Saparmurat Niyazov

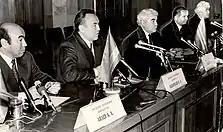
Askar Akayev, Nursultan Nazarbayev, Niyazov, Islam Karimov, Rahmon Nabiyev during the CIS meeting

Niyazov became president at the transition of Turkmenistan from a Soviet republic to an independent state. His presidency was characterised by an initial crumbling of the centralised Soviet model that in many respects was unsuited for a transition to smaller, separate states. There was outside concern about press freedom and to a lesser extent religious rights of minority religious groups. Niyazov made a personal attempt to create a cultural background for the new state of Turkmenistan by writing and promoting the Ruhnama, an autobiography meant to guide the people of Turkmenistan with his ideas and promote native culture (and by extension prohibiting foreign culture). He also took part in creating new holidays with a specific Turkmen nature and introduced a new Latin-based Turkmen alphabet to replace Russian Cyrillic. The Latin Turkmen alphabet consists of: Aa, Bb, Çç, Dd, Ee, Ää, Ff, Gg, Hh, Ii, Jj, Žž, Kk, Ll, Mm, Nn, Ňň, Oo, Öö, Pp, Rr, Ss, Şş, Tt, Uu, Üü, Ww, Yy, Ýý, Zz.